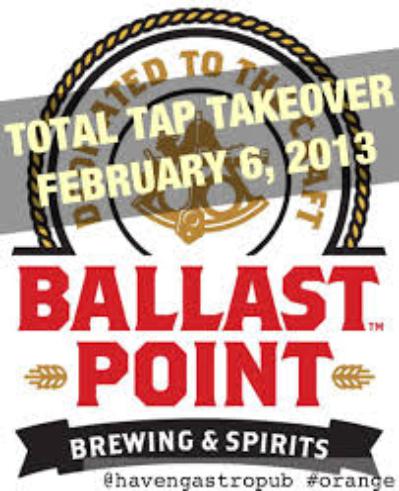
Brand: Ballast Point
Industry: Food